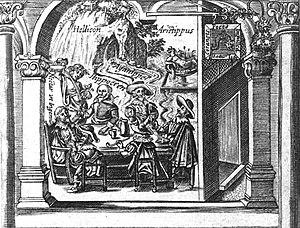
Un gentlemen’s club est, au sens traditionnel et dans la culture britannique, une association d'individus issus généralement de la « haute société », et se considérant comme des « honnêtes hommes », se rassemblant par groupe d'affinité, à la fois érudits et philanthropes, et se réunissant dans le but de partager des connaissances, des réseaux, des idées politiques et plus généralement culturelles, et des loisirs. Pour en être membre d'un club, il faut répondre à certains critères socio-économiques, être coopté, payer une cotisation, ce n'est donc pas un lieu public.
William Marshall est un graveur et illustrateur britannique.